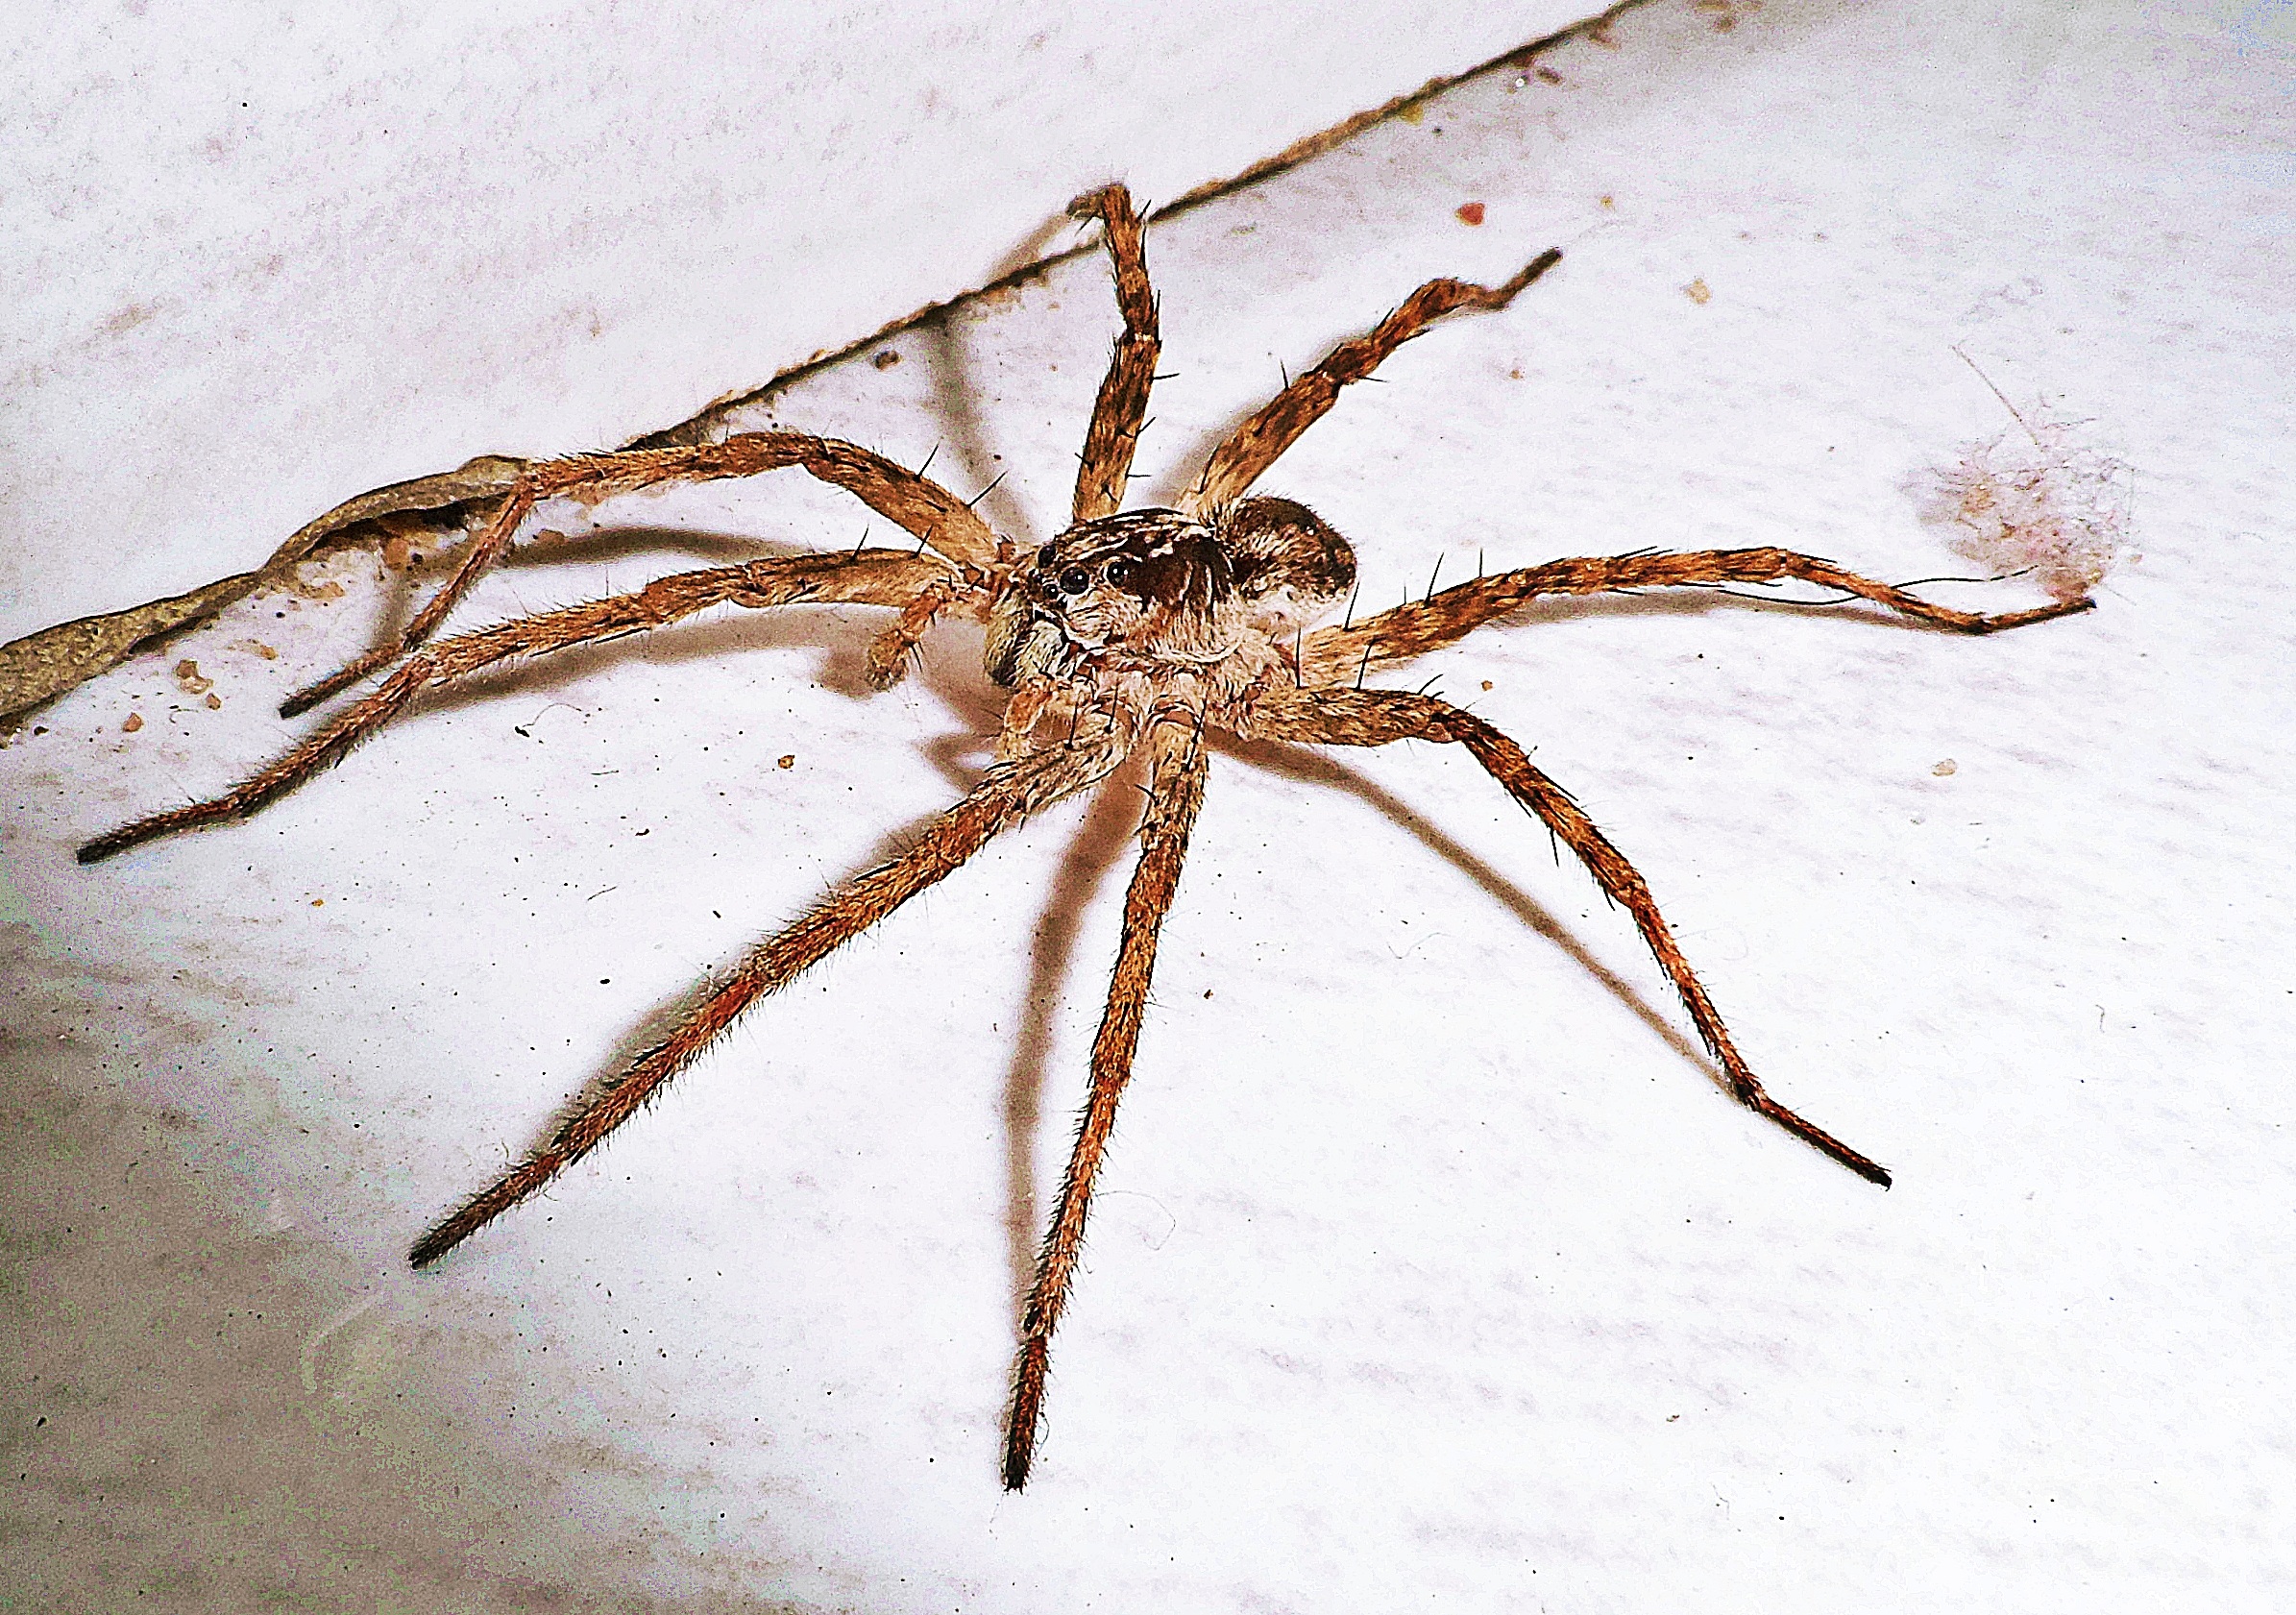
home, fauna, invertebrate, close up, spider, arachnid, macro photography, arthropod, arachnophobia, european garden spider, wolf spider, araneus, orb weaver spider